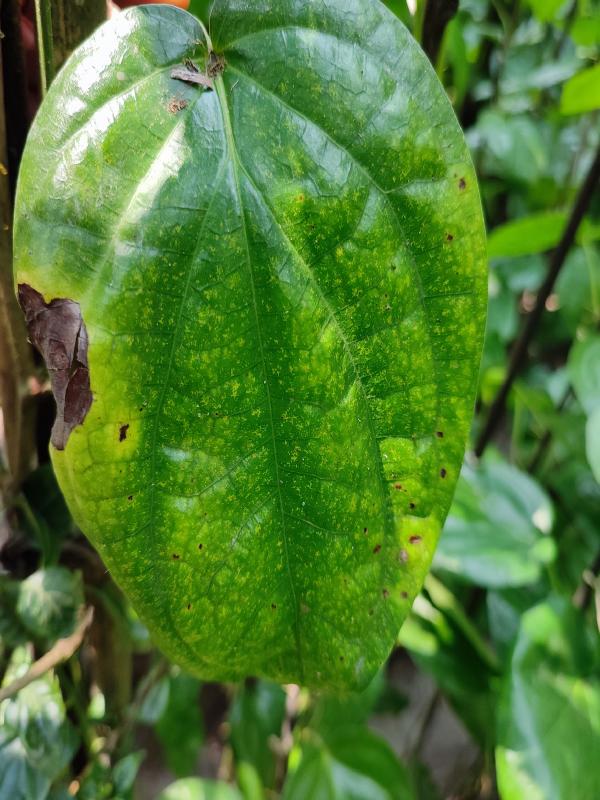
Label: Bacterial_Leaf_Disease